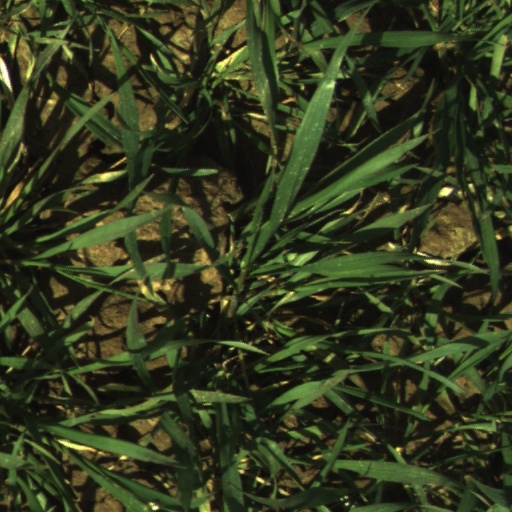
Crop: wheat